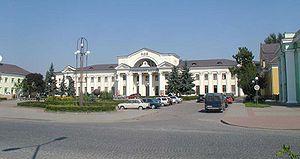
Tchop est une ville de l'oblast de Transcarpatie, en Ukraine. Sa population s'élevait à 8 937 habitants en 2016.